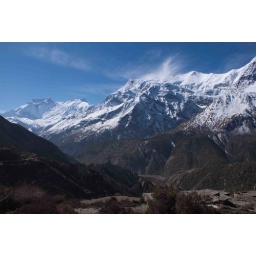
behind this line of mountains is highest lake in the world